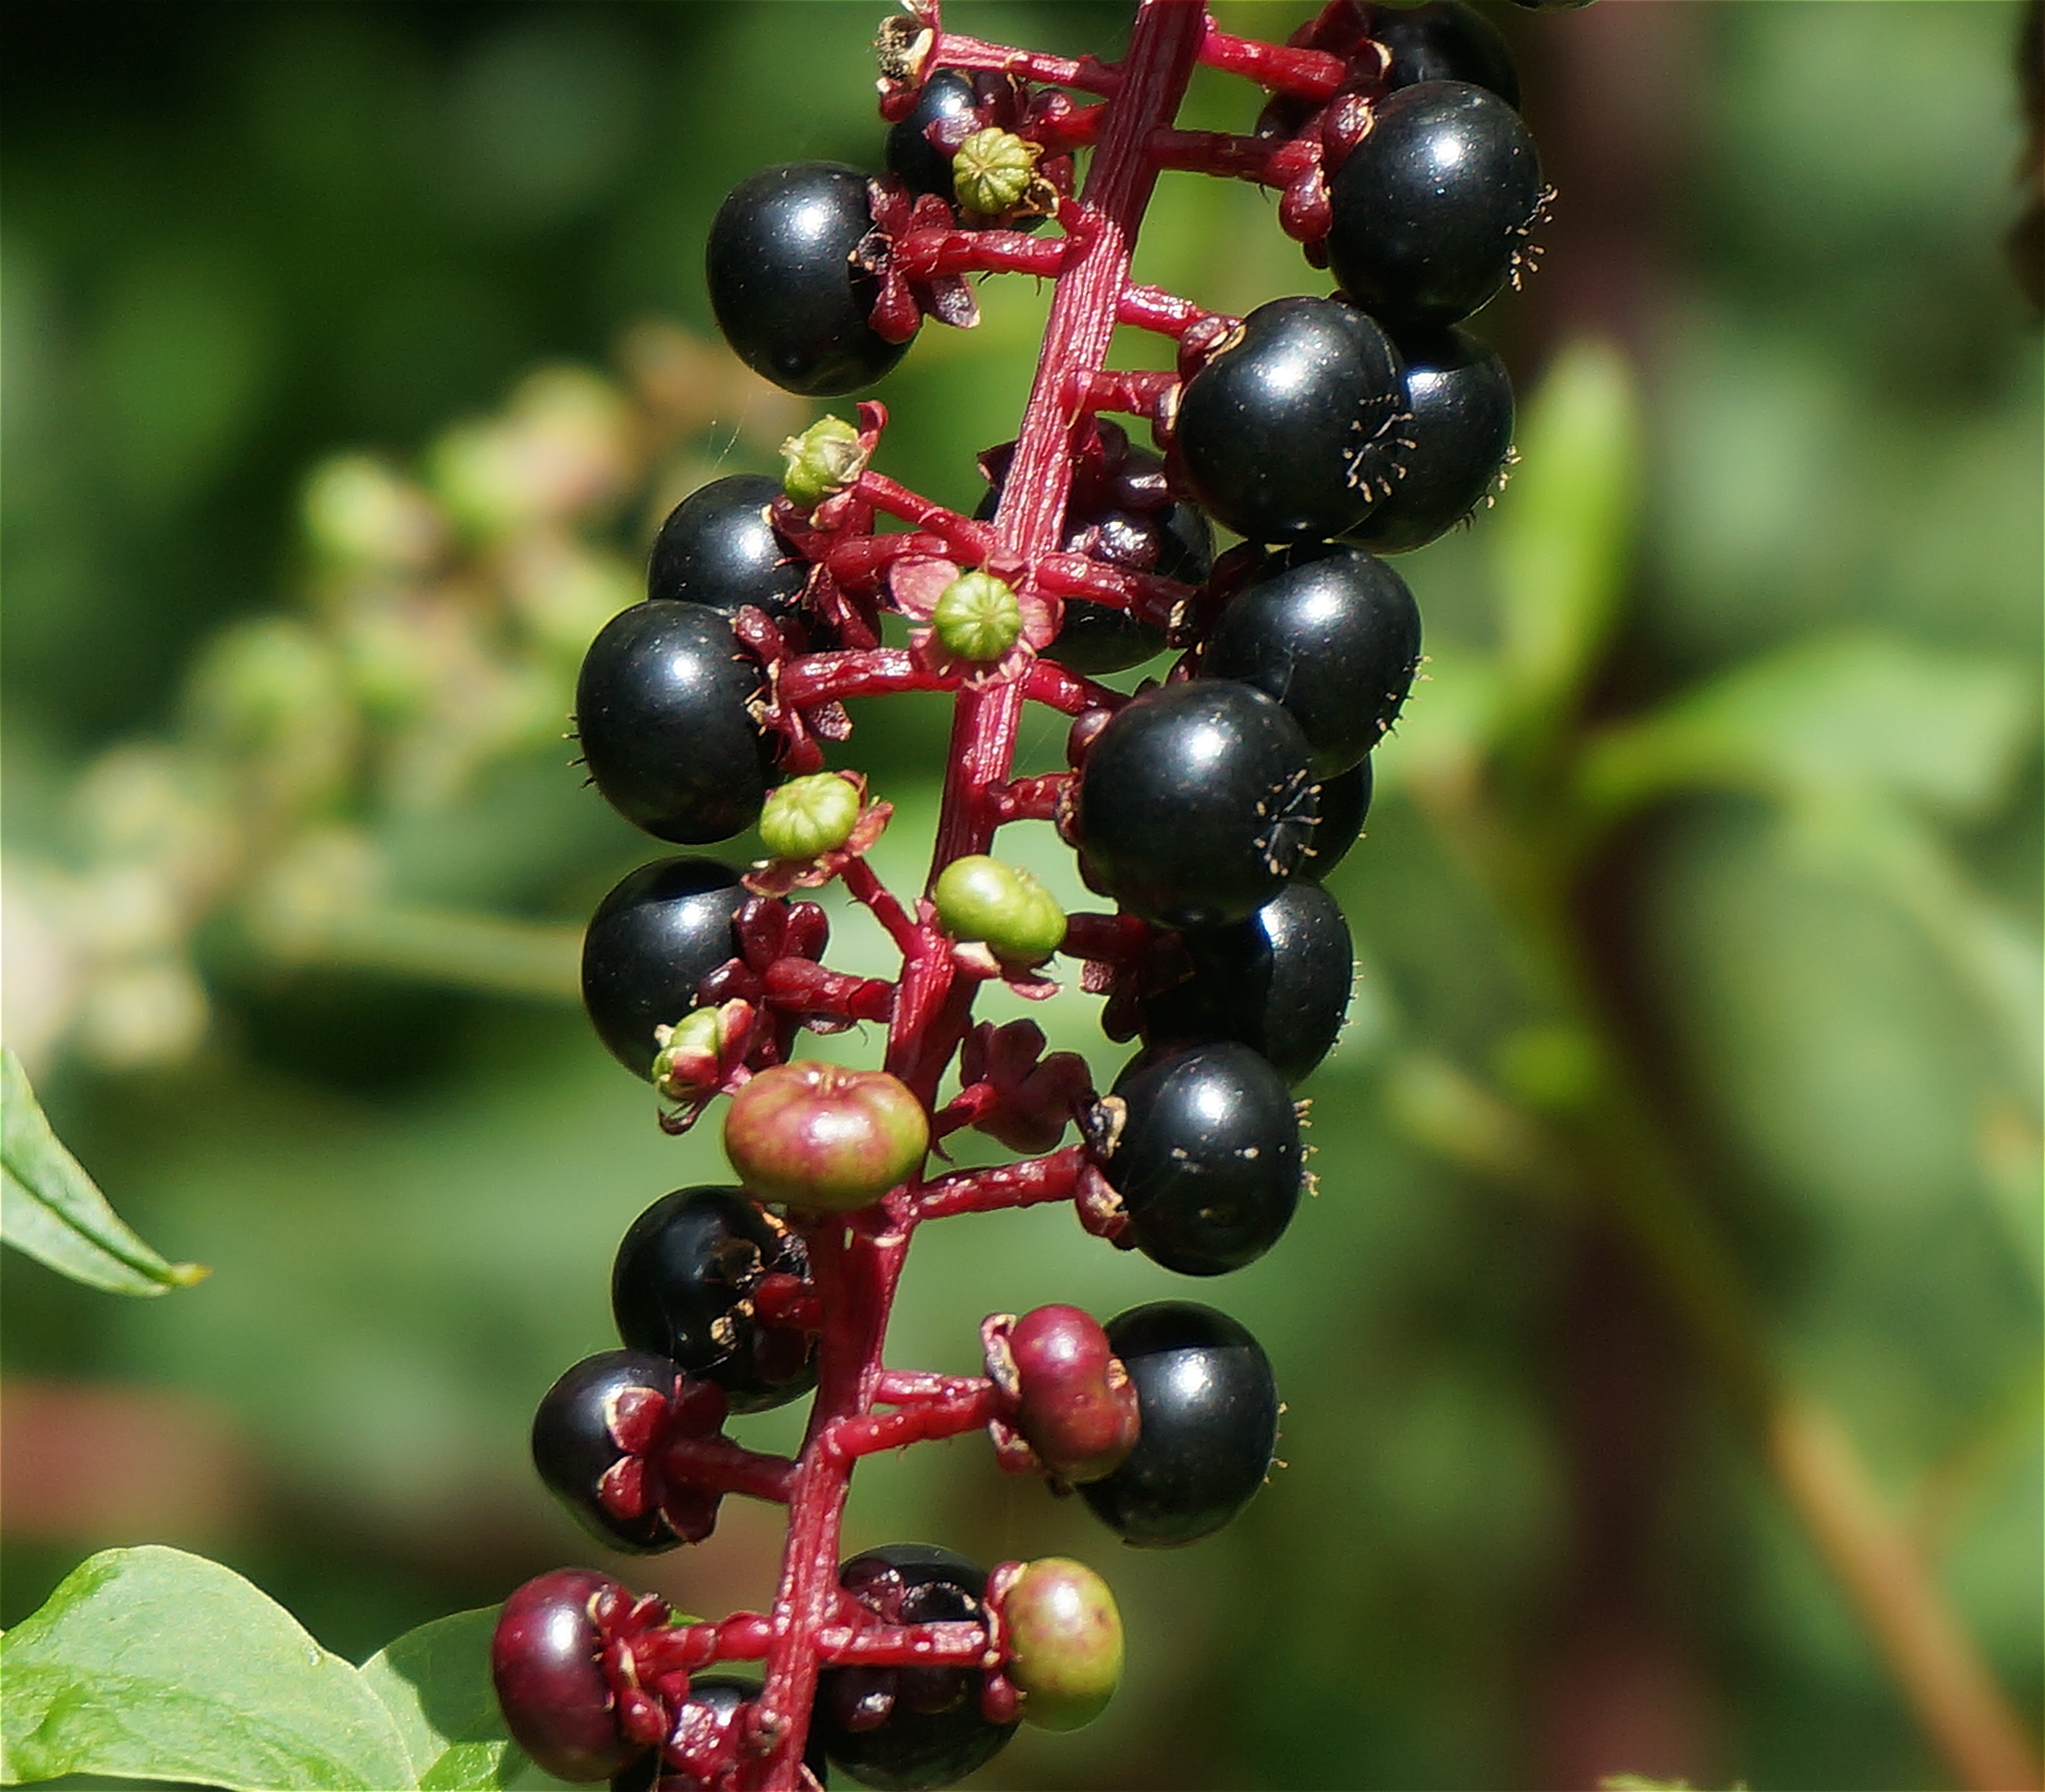
nature, branch, plant, fruit, berry, flower, food, produce, black, flora, blackberry, weed, berries, shrub, poison, macro photography, flowering plant, currant, bilberry, huckleberry, jimsonweed, ripe jimsonweed berries, chokeberry, land plant, zante currant